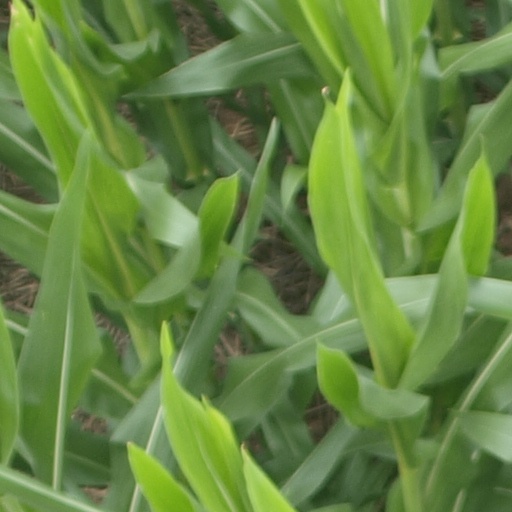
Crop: maize; corn